Hermann Kuhnt

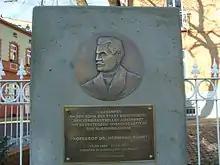
Memorial in Senftenberg

In 1899 with Julius von Michel (1843–1911), he founded the ophthalmic journal "Zeitschrift für Augenheilkunde". The following two eponyms are named after him: